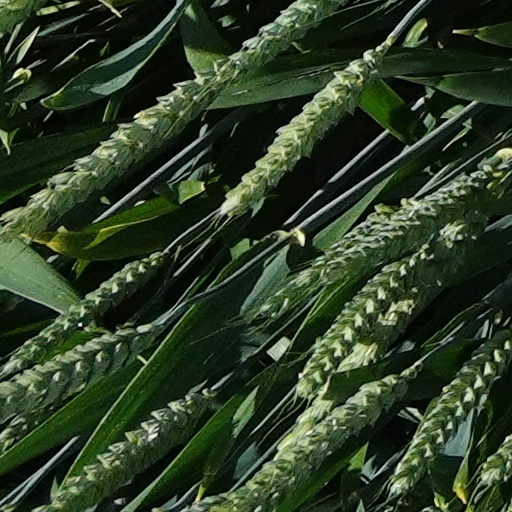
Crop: wheat